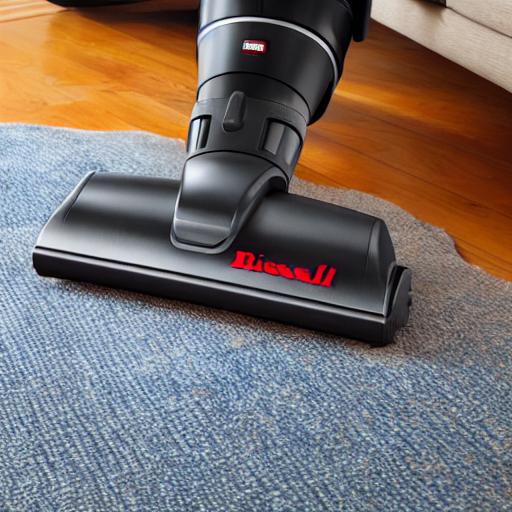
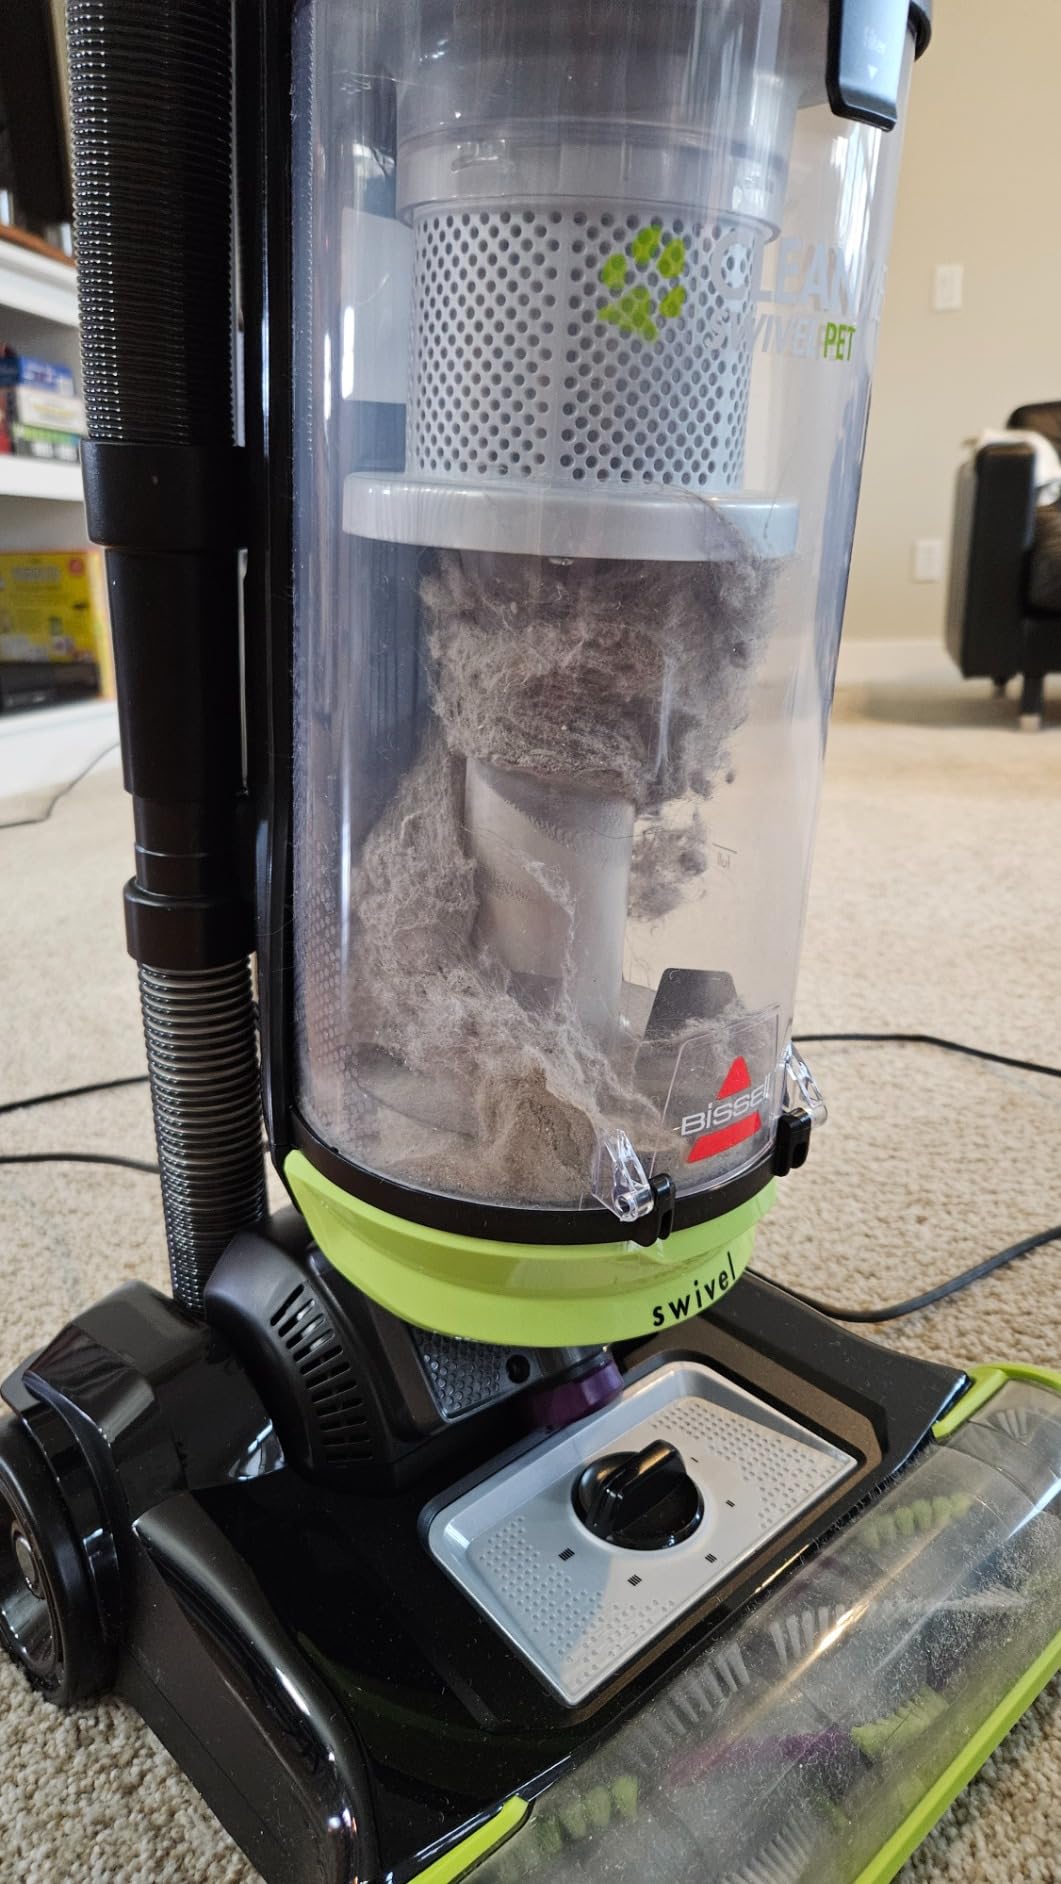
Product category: items_vacuum
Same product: no